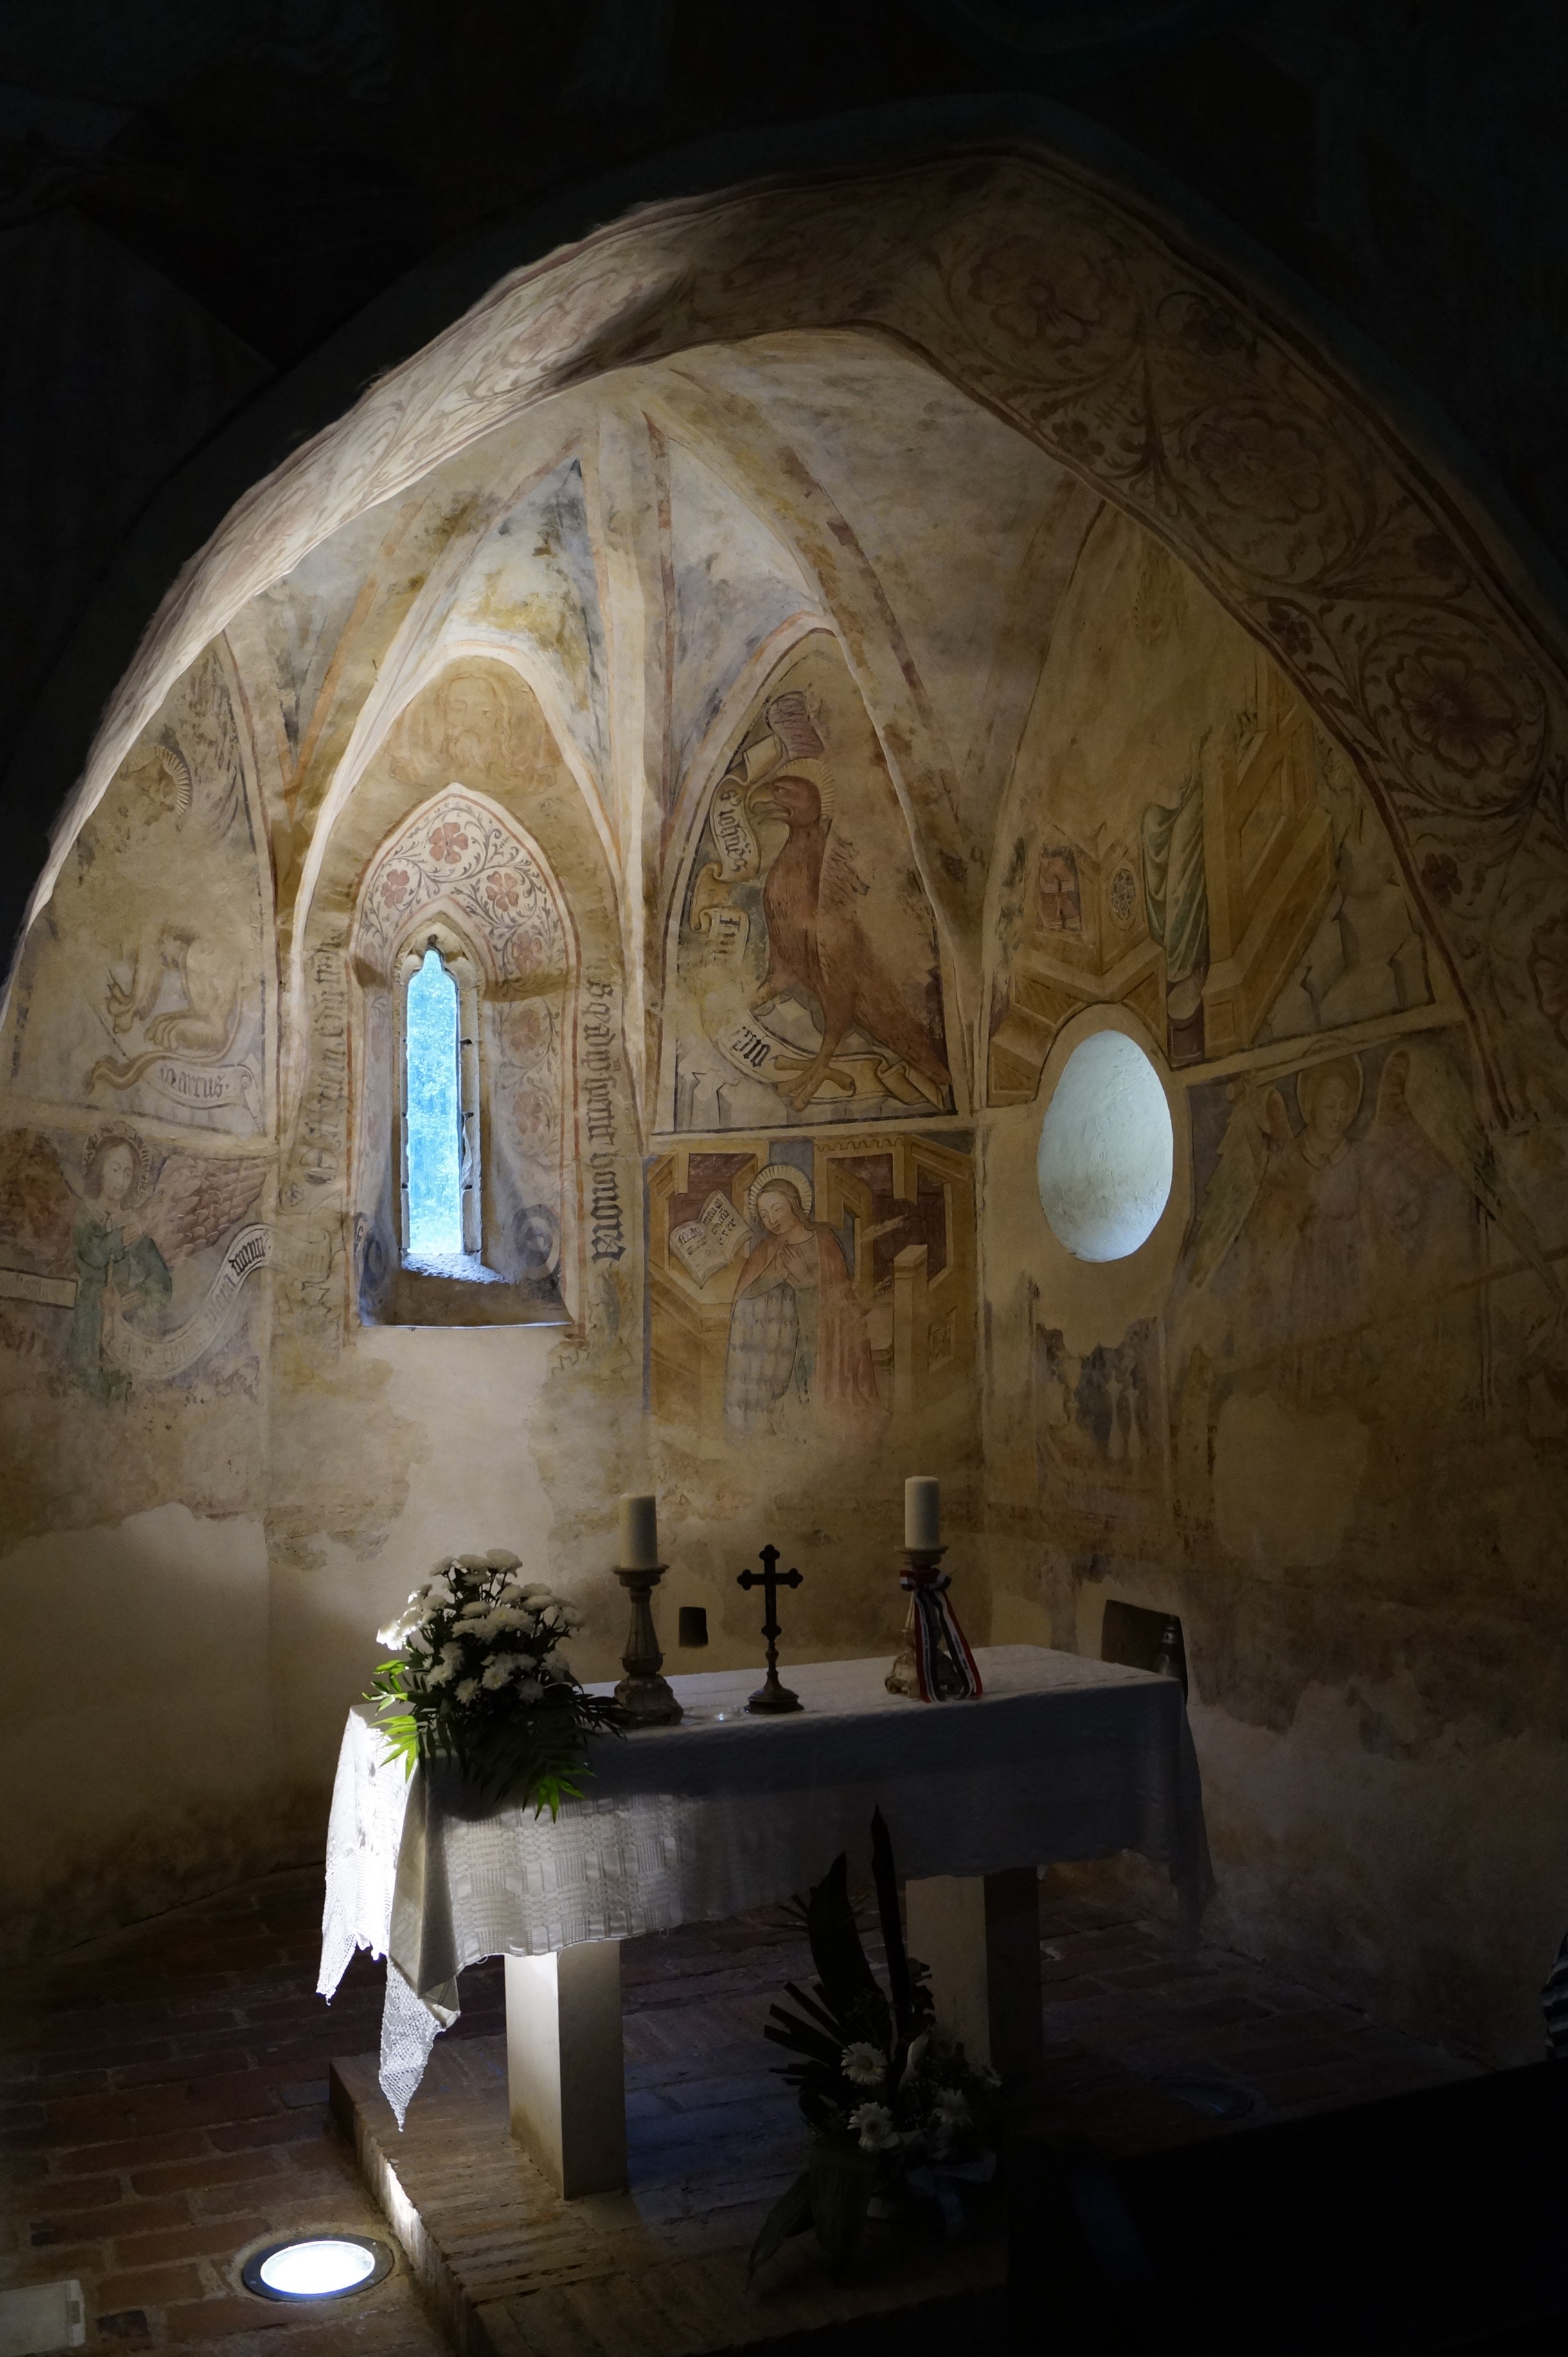
building, arch, religion, church, chapel, christian, place of worship, catholic, medieval, mural, hungary, vault, dome, crypt, ancient history